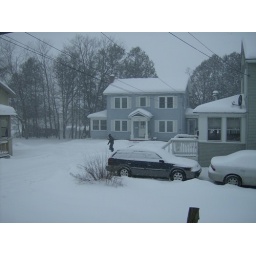
My down street neighbour walks across the road in this picture